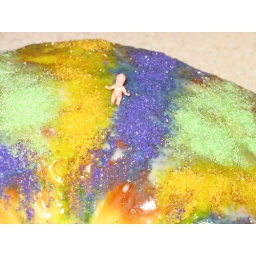
Here is the little baby Jesus... standing in a field of sugary goodness. Made by my own hands!